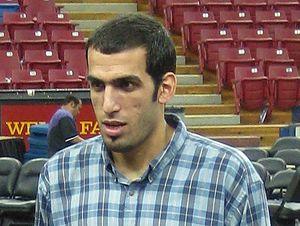
Le championnat d'Asie de basket-ball masculin, anciennement championnat de la confédération asiatique de basket-ball, est une compétition opposant les sélections nationales de basket-ball du continent asiatique.
Hamed Haddadi, né le 19 mai 1985 à Ahvaz, est un joueur professionnel iranien de basket-ball, jouant au poste de pivot. Il est international iranien.